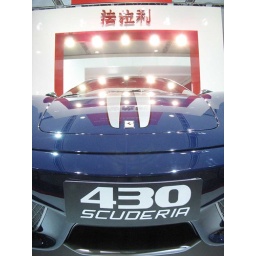
at the Guangzhou car show. The sign above says &amp;quot;fa la li&amp;quot;